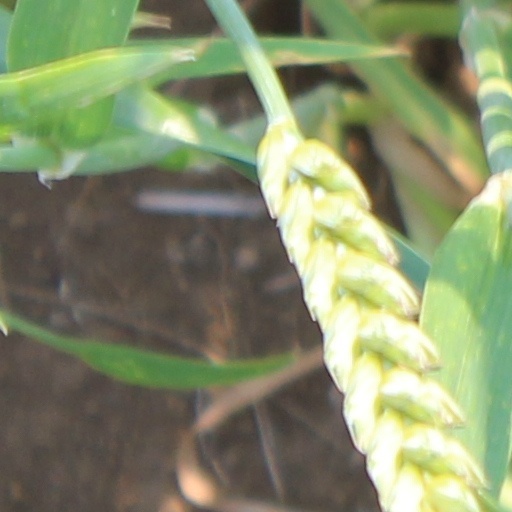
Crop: wheat